Defence Forces (Ireland)

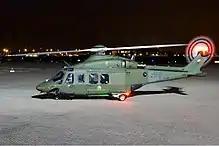
Irish Air Corps AgustaWestland AW139 helicopter

The Air Corps is the air component of the Defence Forces. Its HQ is at Casement (Baldonnel) Aerodrome. The Air Corps is the smallest of the branches of the Defence Forces, with approximately 689 personnel, and its primary roles are defined as: